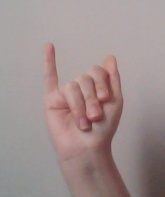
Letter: meem